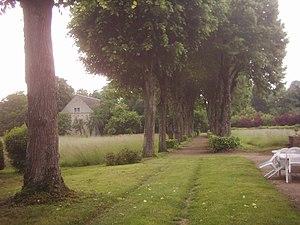
Allée qui mène après le portail à l'emplacement de l'ancienne abbaye de La Guiche, avec sur la gauche, la grange, seul bâtiment subsistant. This building is inscrit au titre des Monuments Historiques. It is indexed in the Base Mérimée, a database of architectural heritage maintained by the French Ministry of Culture,
Cet article recense les monuments historiques de Loir-et-Cher, en France.
L’Abbaye de la Guiche, située sur le territoire de la commune de Chouzy-sur-Cisse, dans le département de Loir-et-Cher, le long de la route qui relie cette commune à celle de Chambon-sur-Cisse est une ancienne abbaye de Clarisses, inscrite à l'inventaire supplémentaire des monuments historiques de France.